Town Creek Indian Mound

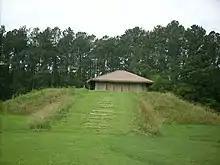
Platform mound at Town Creek with reconstructed temple

The state has developed several facilities at Town Creek Indian Mound that are open to the public. It built a reconstructed ceremonial center, restoring the platform mound and reconstructing a temple on it. It also reconstructed a minor temple and the mortuary.